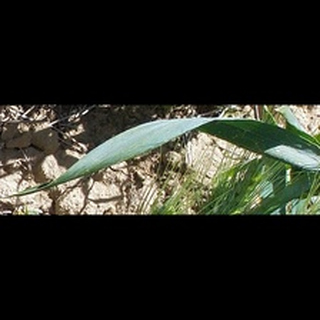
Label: healthy_wheat